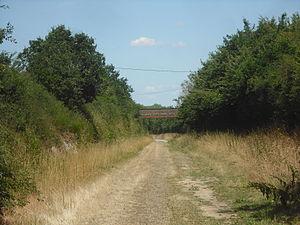
Ancienne ligne de Segré à Nantes, à Candé, Maine-et-Loire, France.
Candé est une commune française, située dans le département de Maine-et-Loire en région Pays de la Loire. Jusqu'en 2015, la commune fut le chef-lieu du canton de Candé. Au dernier recensement de 2017, la commune comptait 2 834 habitants.
La ligne de Segré à Nantes-État est une ancienne ligne de chemin de fer française à écartement standard et à voie unique reliant Segré à Nantes, en région Pays de la Loire.